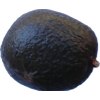
Label: black_avocado